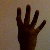
The image shows a hand gesture representing the number 4 in Indian Sign Language.